Michael Ingham (footballer)

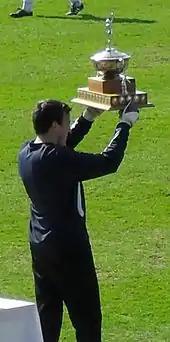
Ingham lifting the Billy Fenton Memorial Trophy after being named as York City's Clubman of the Year for the 2009–10 season

Utook over the captaincy following the absences of Daniel Parslow and David McGurk from the team in March 2010. He signed a new two-year contract with York in the same month. Ingham was named as York's Clubman of the Year for 2009–10 before their final home match of the season prior to play-offs against Grays Athletic. He was also named the Community Player of the Year, which recognised his community work in York. He played in both legs of York's play-off semi-final victory over Luton Town, which finished 2–0 on aggregate. He started in the 2010 Conference Premier play-off final at Wembley Stadium on 16 May, which York lost 3–1 to Oxford. He finished the season with 55 appearances for York.